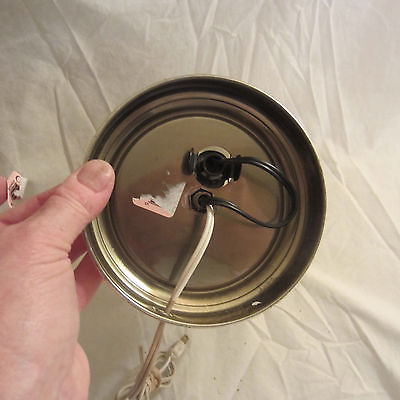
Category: lamp